Konstantinos Flegkas

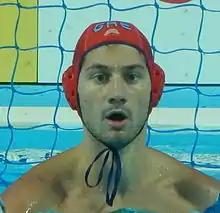

Konstantinos Flegkas (born 17 July 1988) is a water polo player of AEK Athens and Greece. He was part of the Greek team winning the bronze medal at the 2015 World Aquatics Championships.